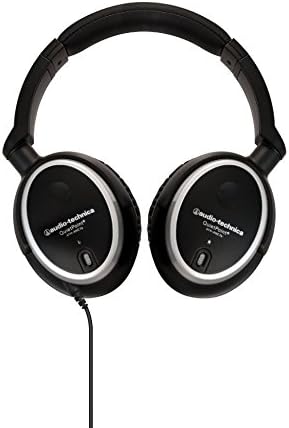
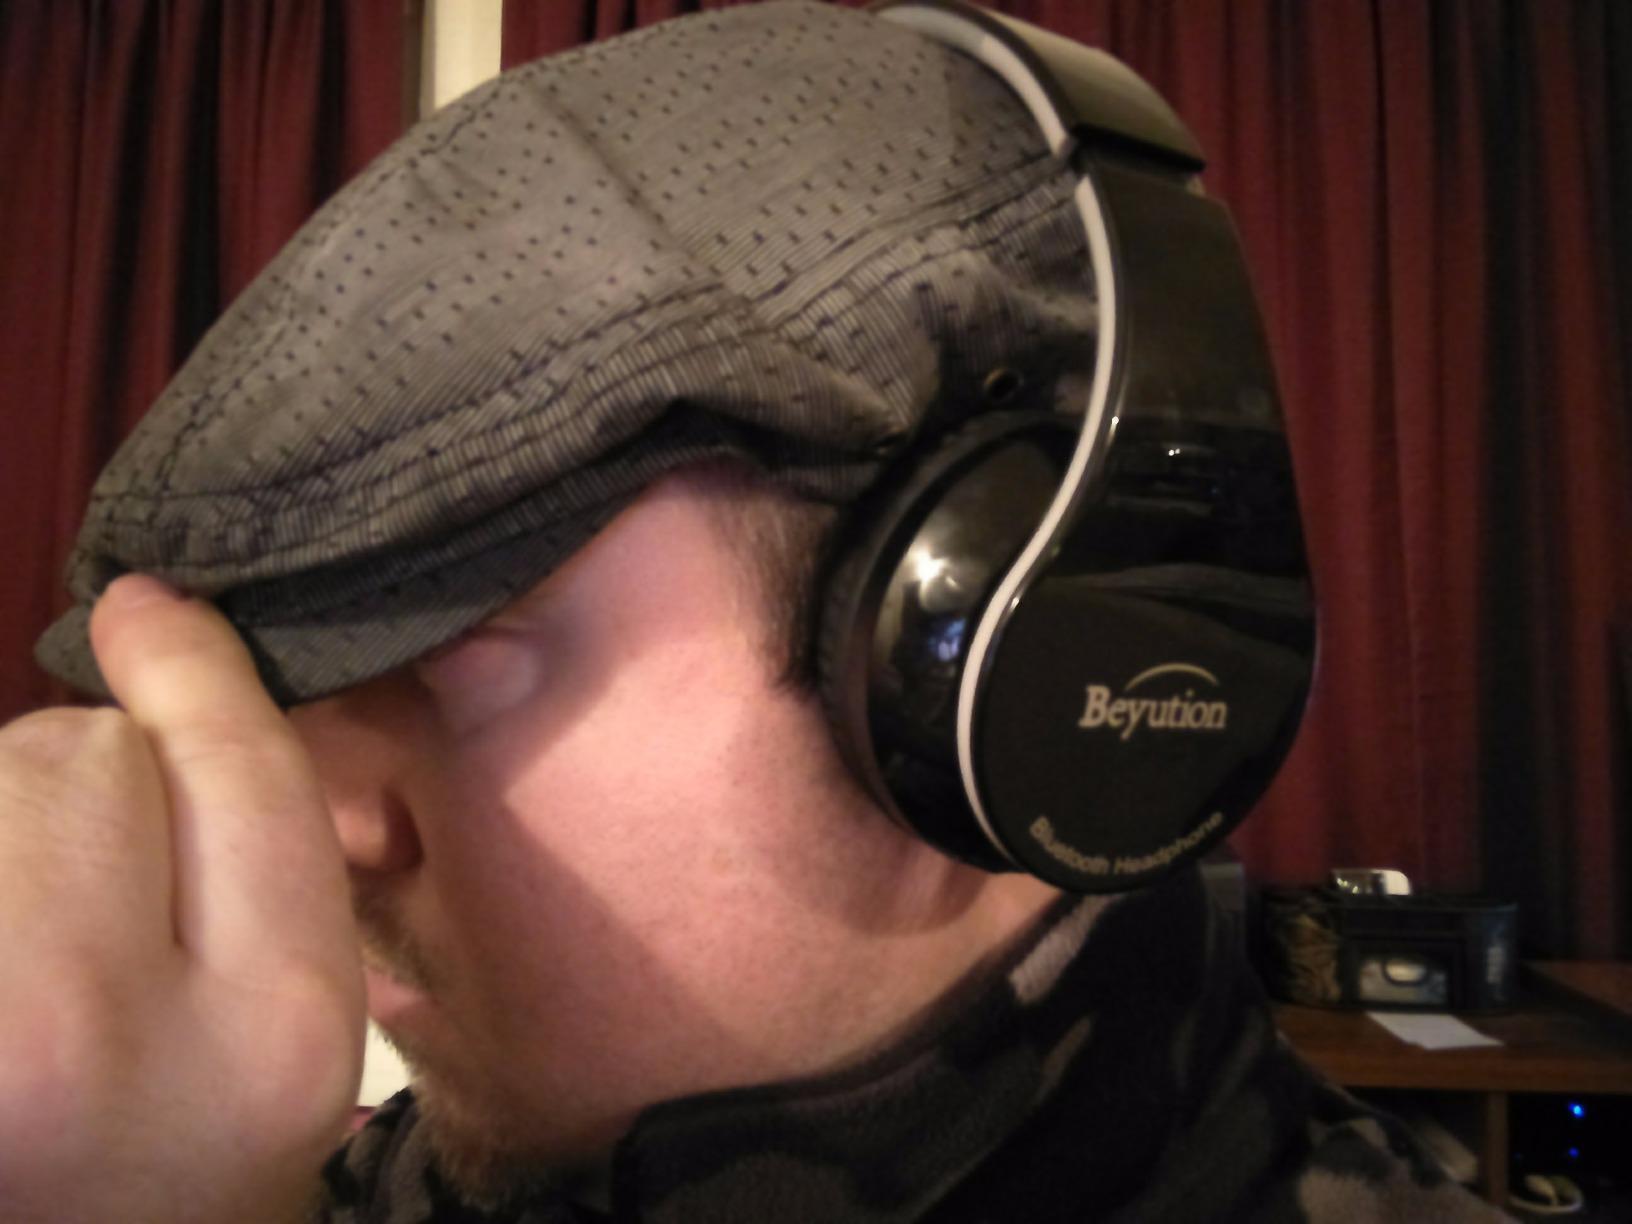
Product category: headphones
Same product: no